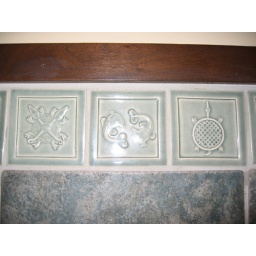
Tiles in the restrooms on the first floor of Animal Kingdom Lodge. Lizards, fish and turtle.